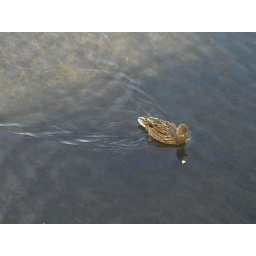
duck in the river